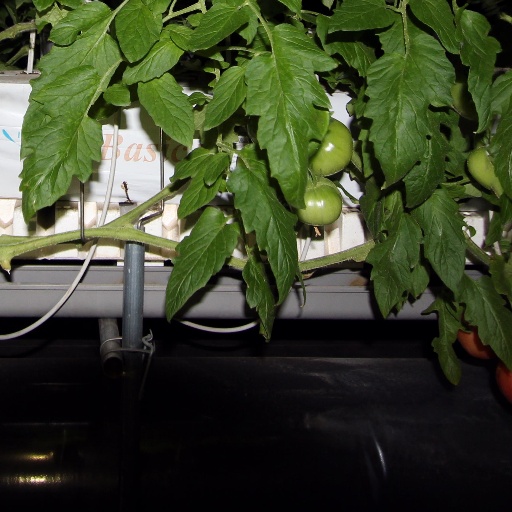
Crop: tomato